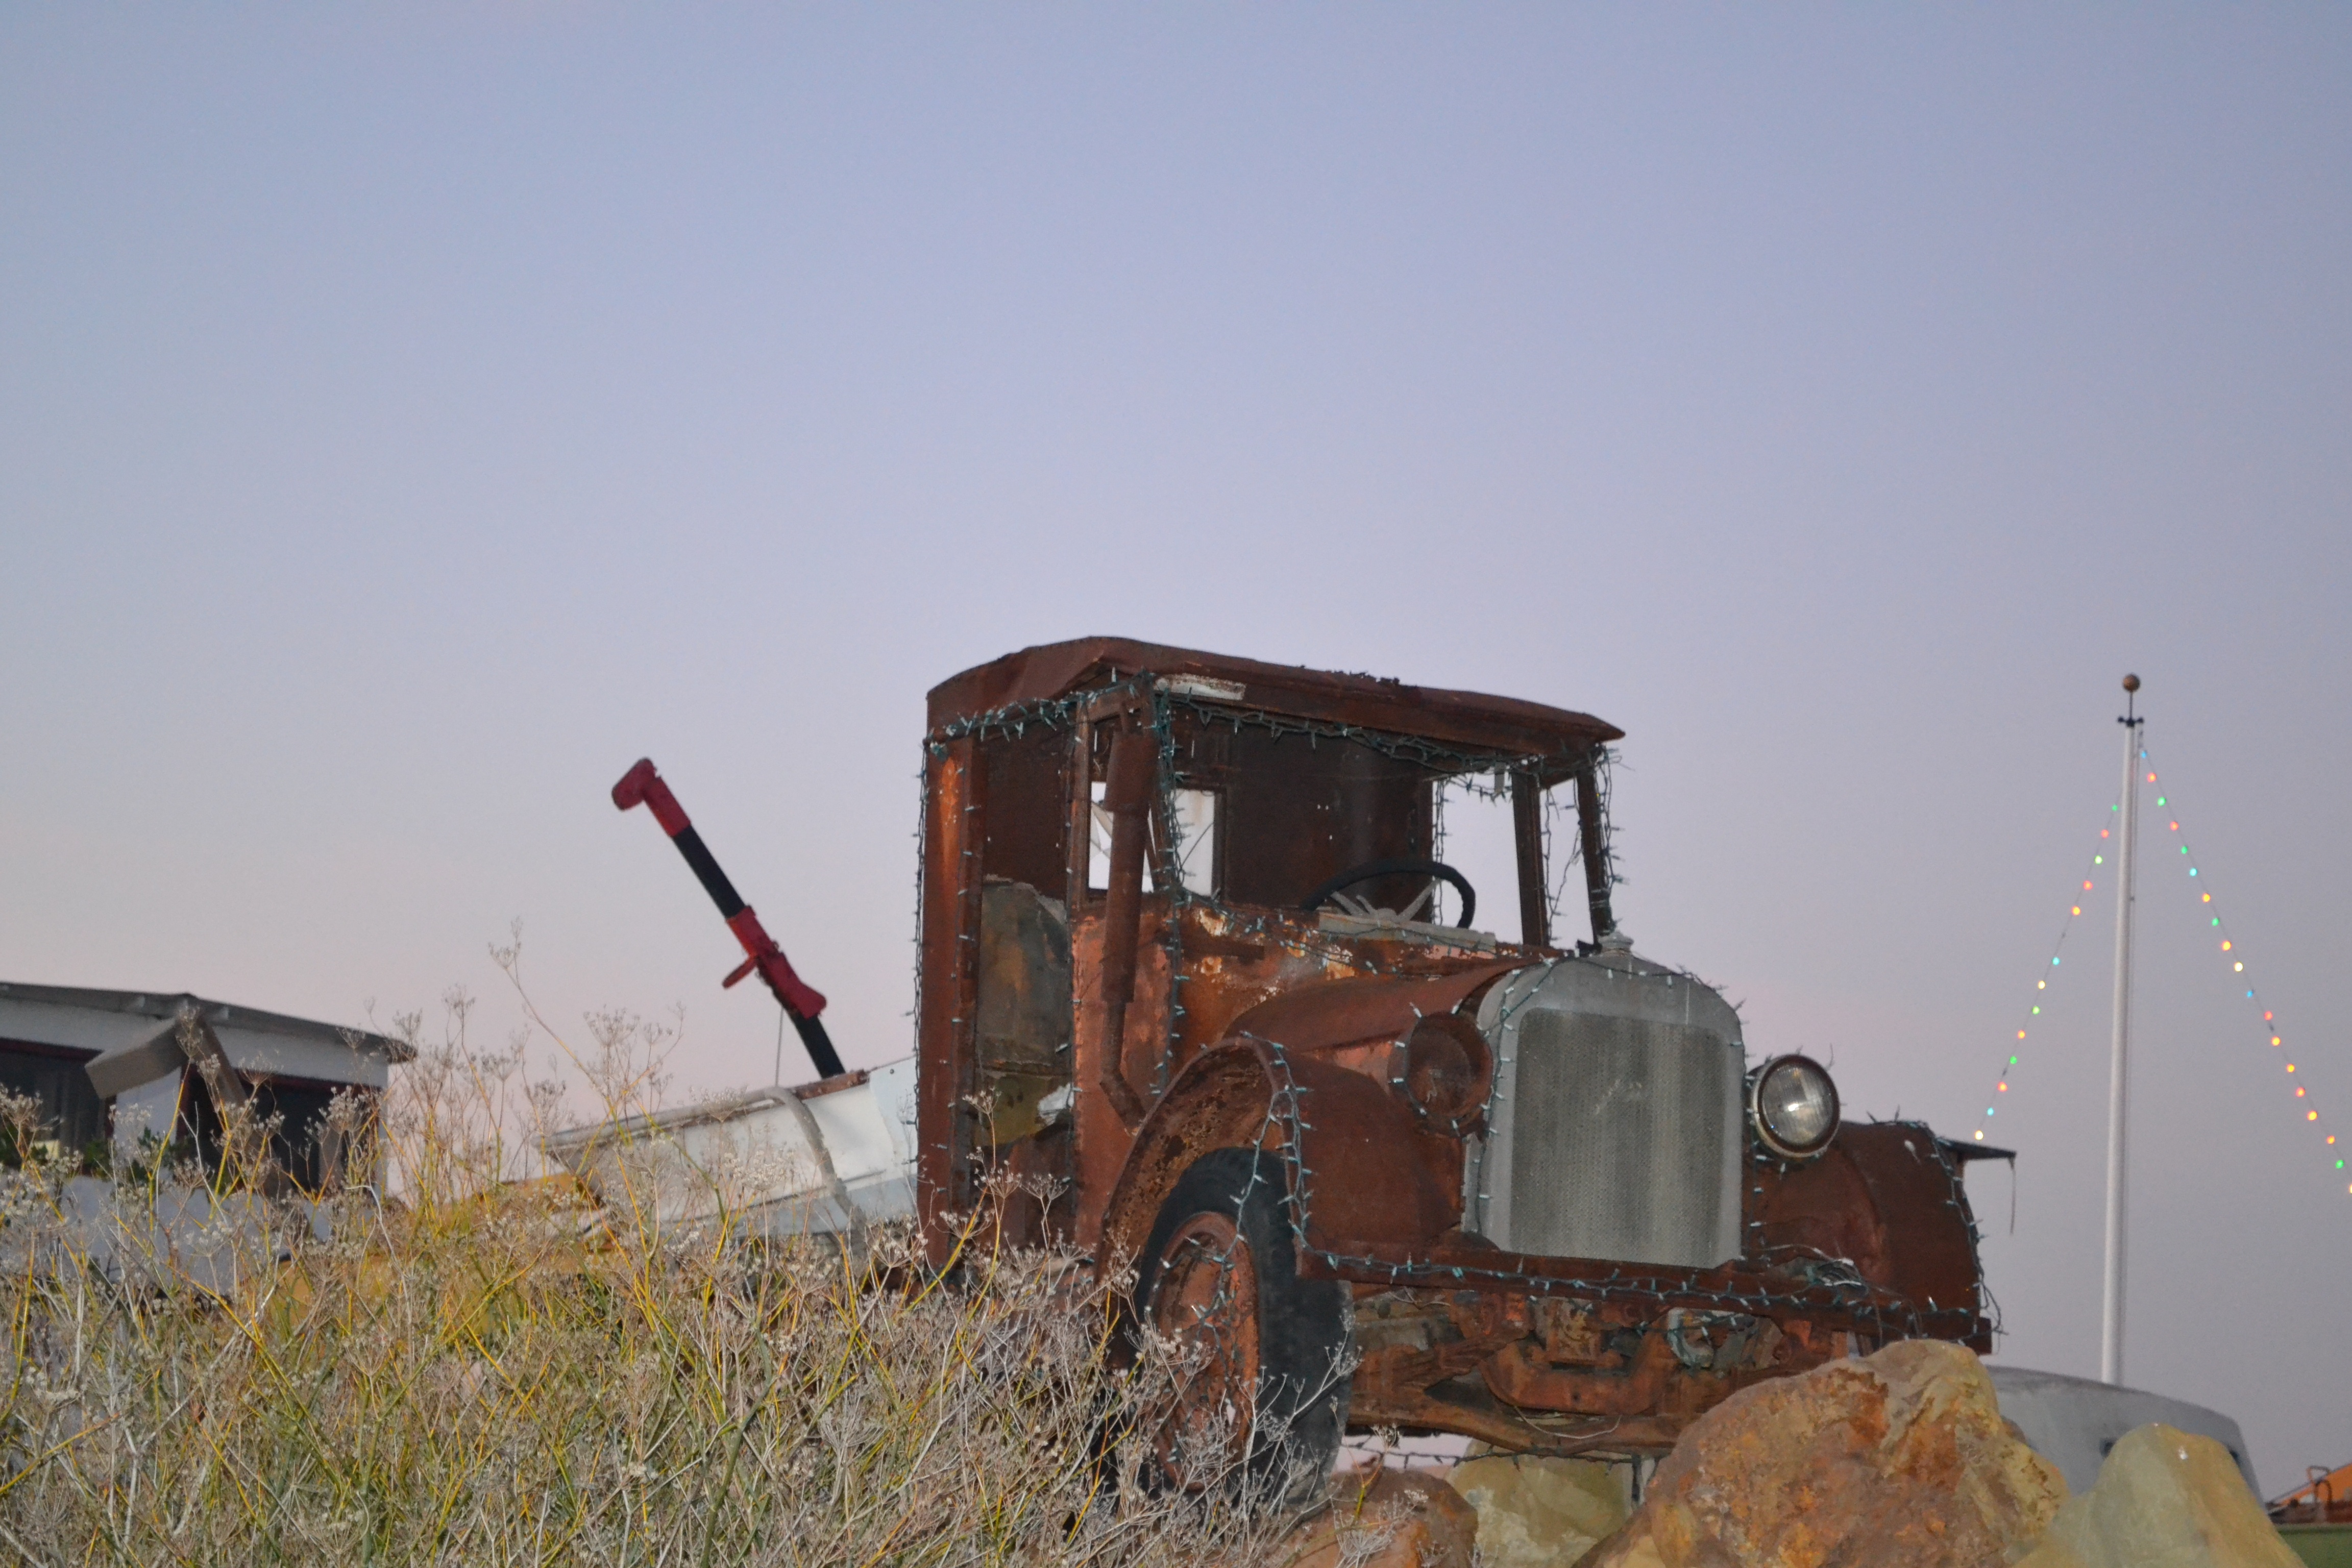
tractor, transport, vehicle, agriculture, construction equipment